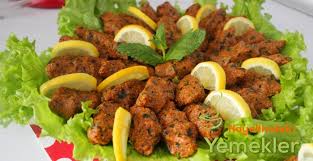
Yemek: cig_kofte